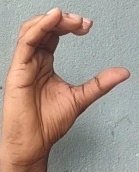
ASL sign: C